Tirur Nambissan

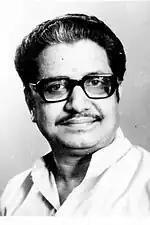
Tirur Nambissan

Tirur Nambissan (1942-1994) was a Kathakali singer. He was born as Narayanan Nambissan at Tirur in the Malappuram district of Kerala in southern India. He started learning music at the age of seven, while attending the local boys' high school. He could, however, not continue his formal education or his musical education because of the unexpected deaths of his mother, three brothers and father, as well as the suicide of his younger sister - all this before he was 15 years old.